Dirty Diaries

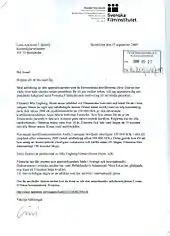
A scan of the letter from the director of the Swedish Film Institute Cissi Elwin Frenkel to Minister of Culture, Lena Adelsohn Liljeroth.

Due to the debate over the use of tax money for financing a pornographic feature, the director of the SFI Cissi Elwin Frenkel considered it necessary to write a letter to Swedish Minister of Culture, Lena Adelsohn Liljeroth, and explain exactly why it received the financing. Elwin Frenkel repeatedly maintained that SFI does not support pornography, and that "Dirty Diaries" received financing because it aimed to try a new approach to depicting female sexuality.